Supreme Court of Georgia (U.S. state)

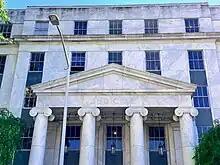
The Judicial building which housed the Supreme Court of Georgia from 1954 until 2019.

The supreme court was originally housed in room 341 on the third floor of the Georgia State Capitol. In 1954 it moved to room 606 on the sixth floor of the Judicial Building across the street. On Dec. 6, 2019, the supreme court moved into the Nathan Deal Judicial Center at 330 Capitol Ave. S.E. The seven-story, 215,000-square-foot judicial center is the most expensive state-funded building in Georgia history, costing $130 million to build in 2019. It is named after former governor Nathan Deal.